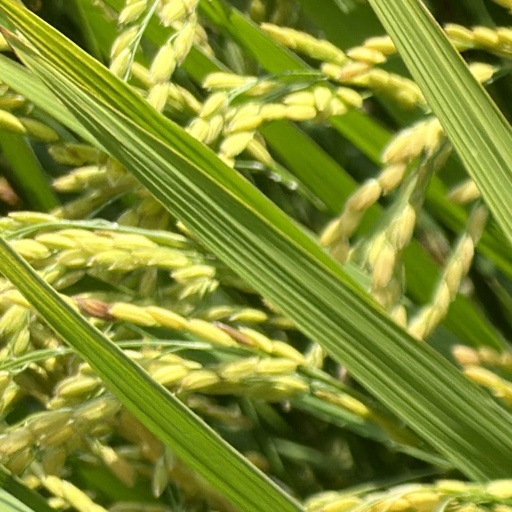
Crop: rice